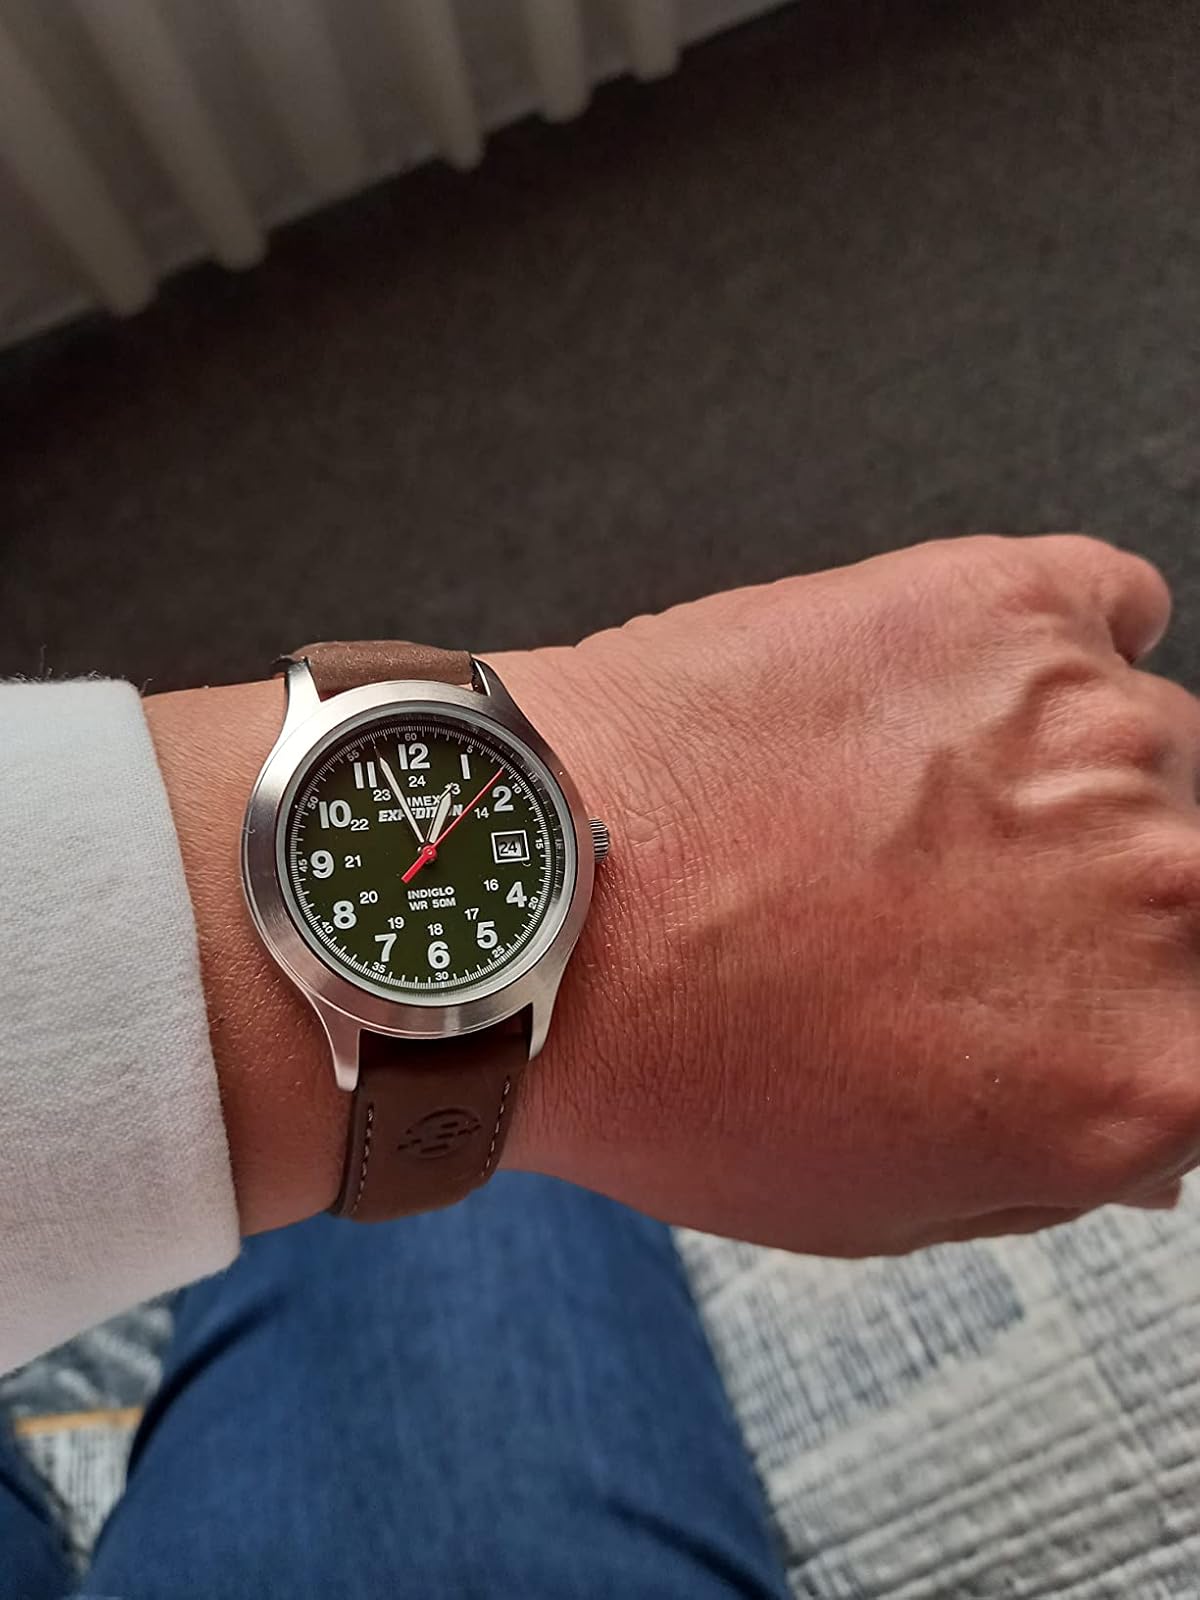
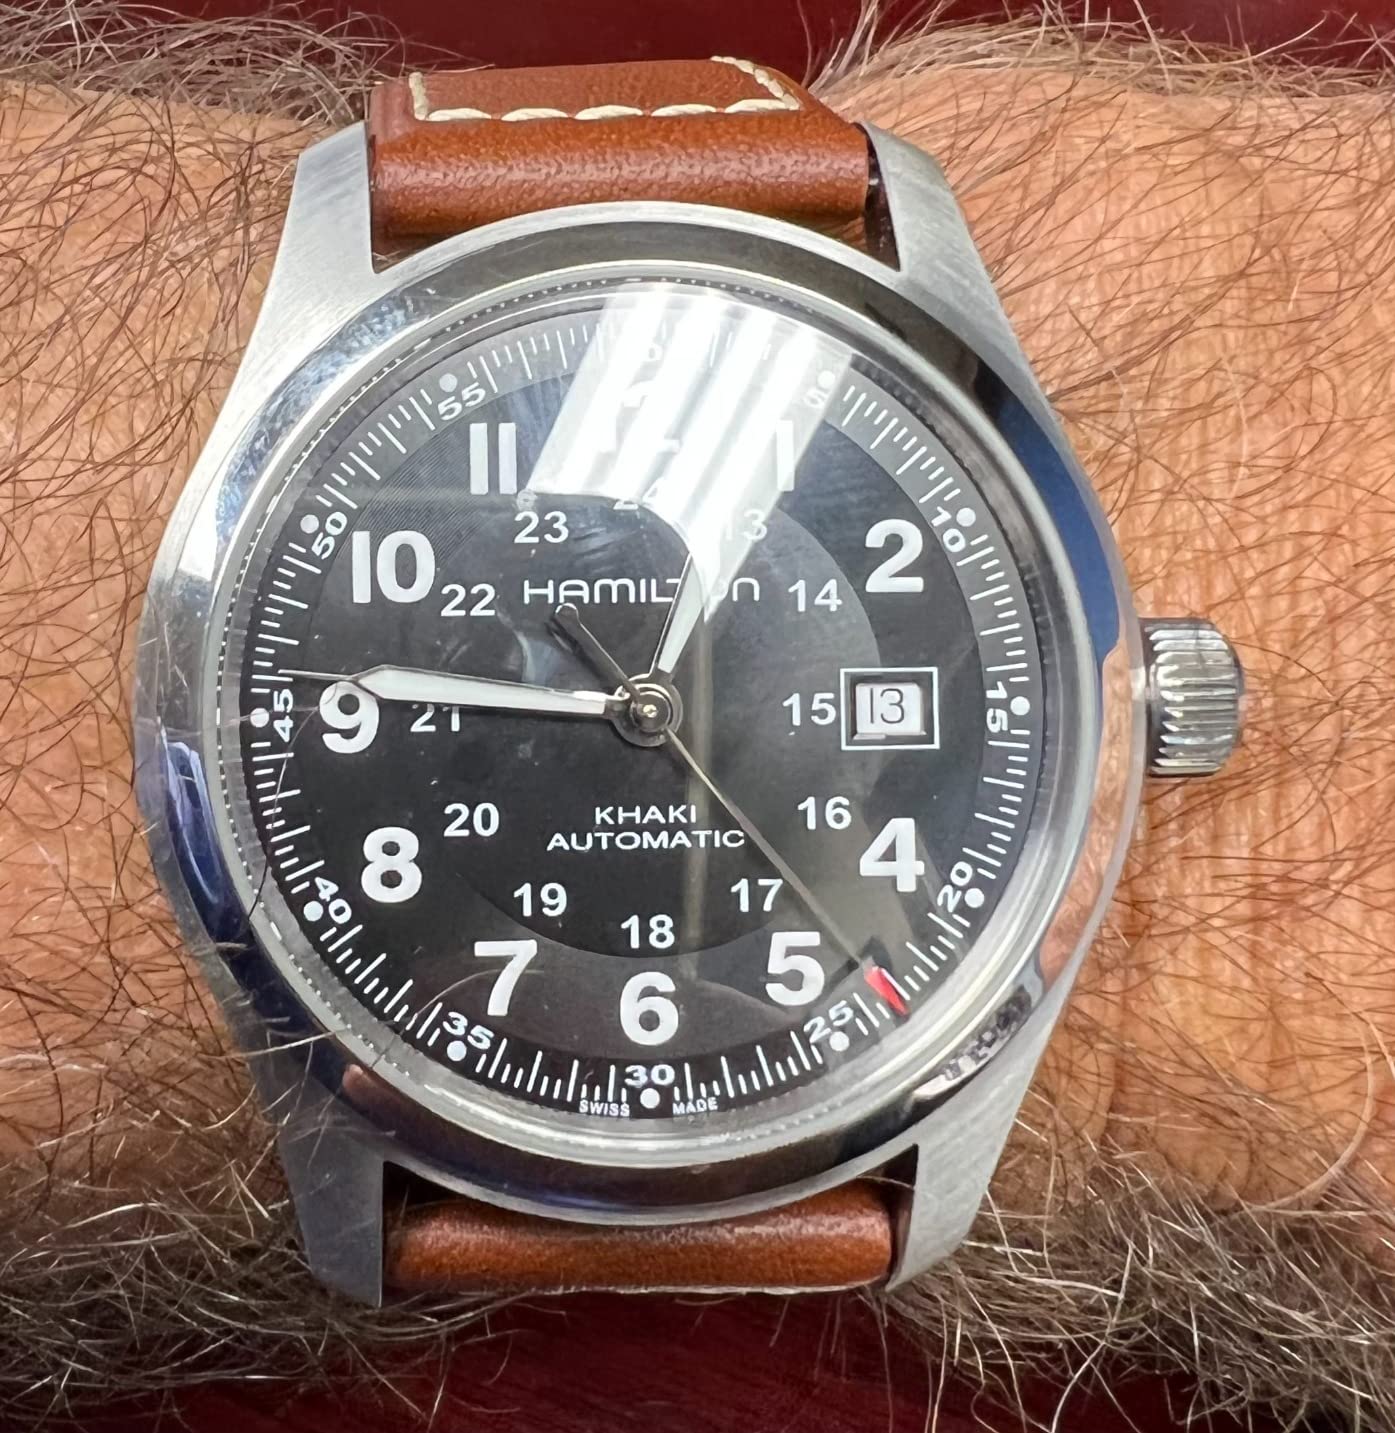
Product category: accessories_watch
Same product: no